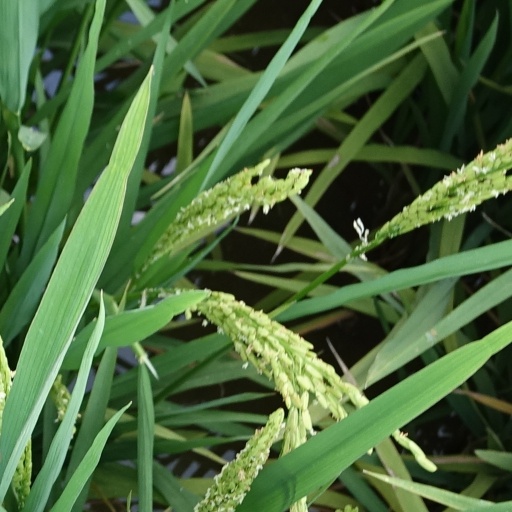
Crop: rice